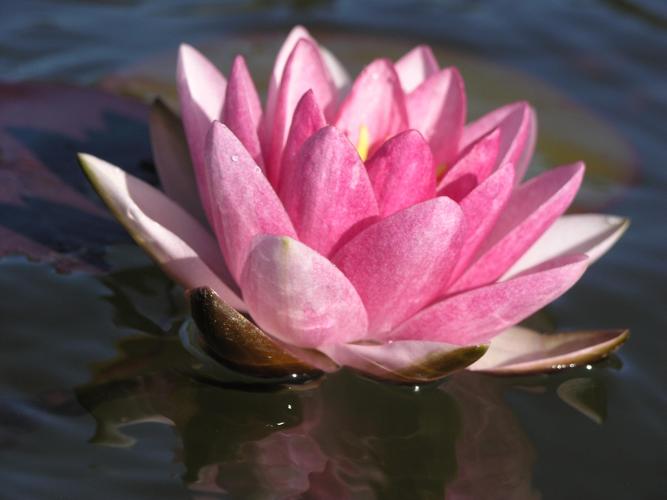
Label: water lily